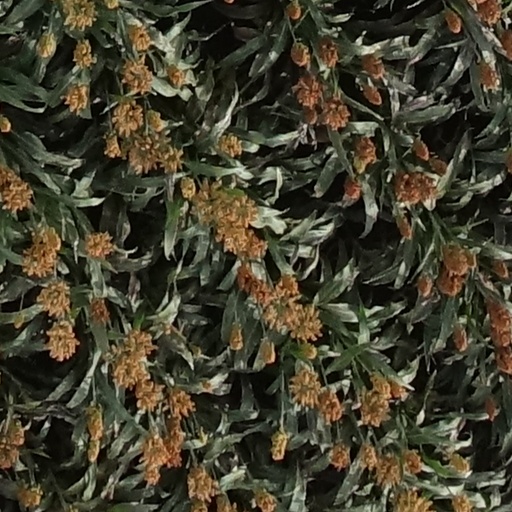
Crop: sorghum